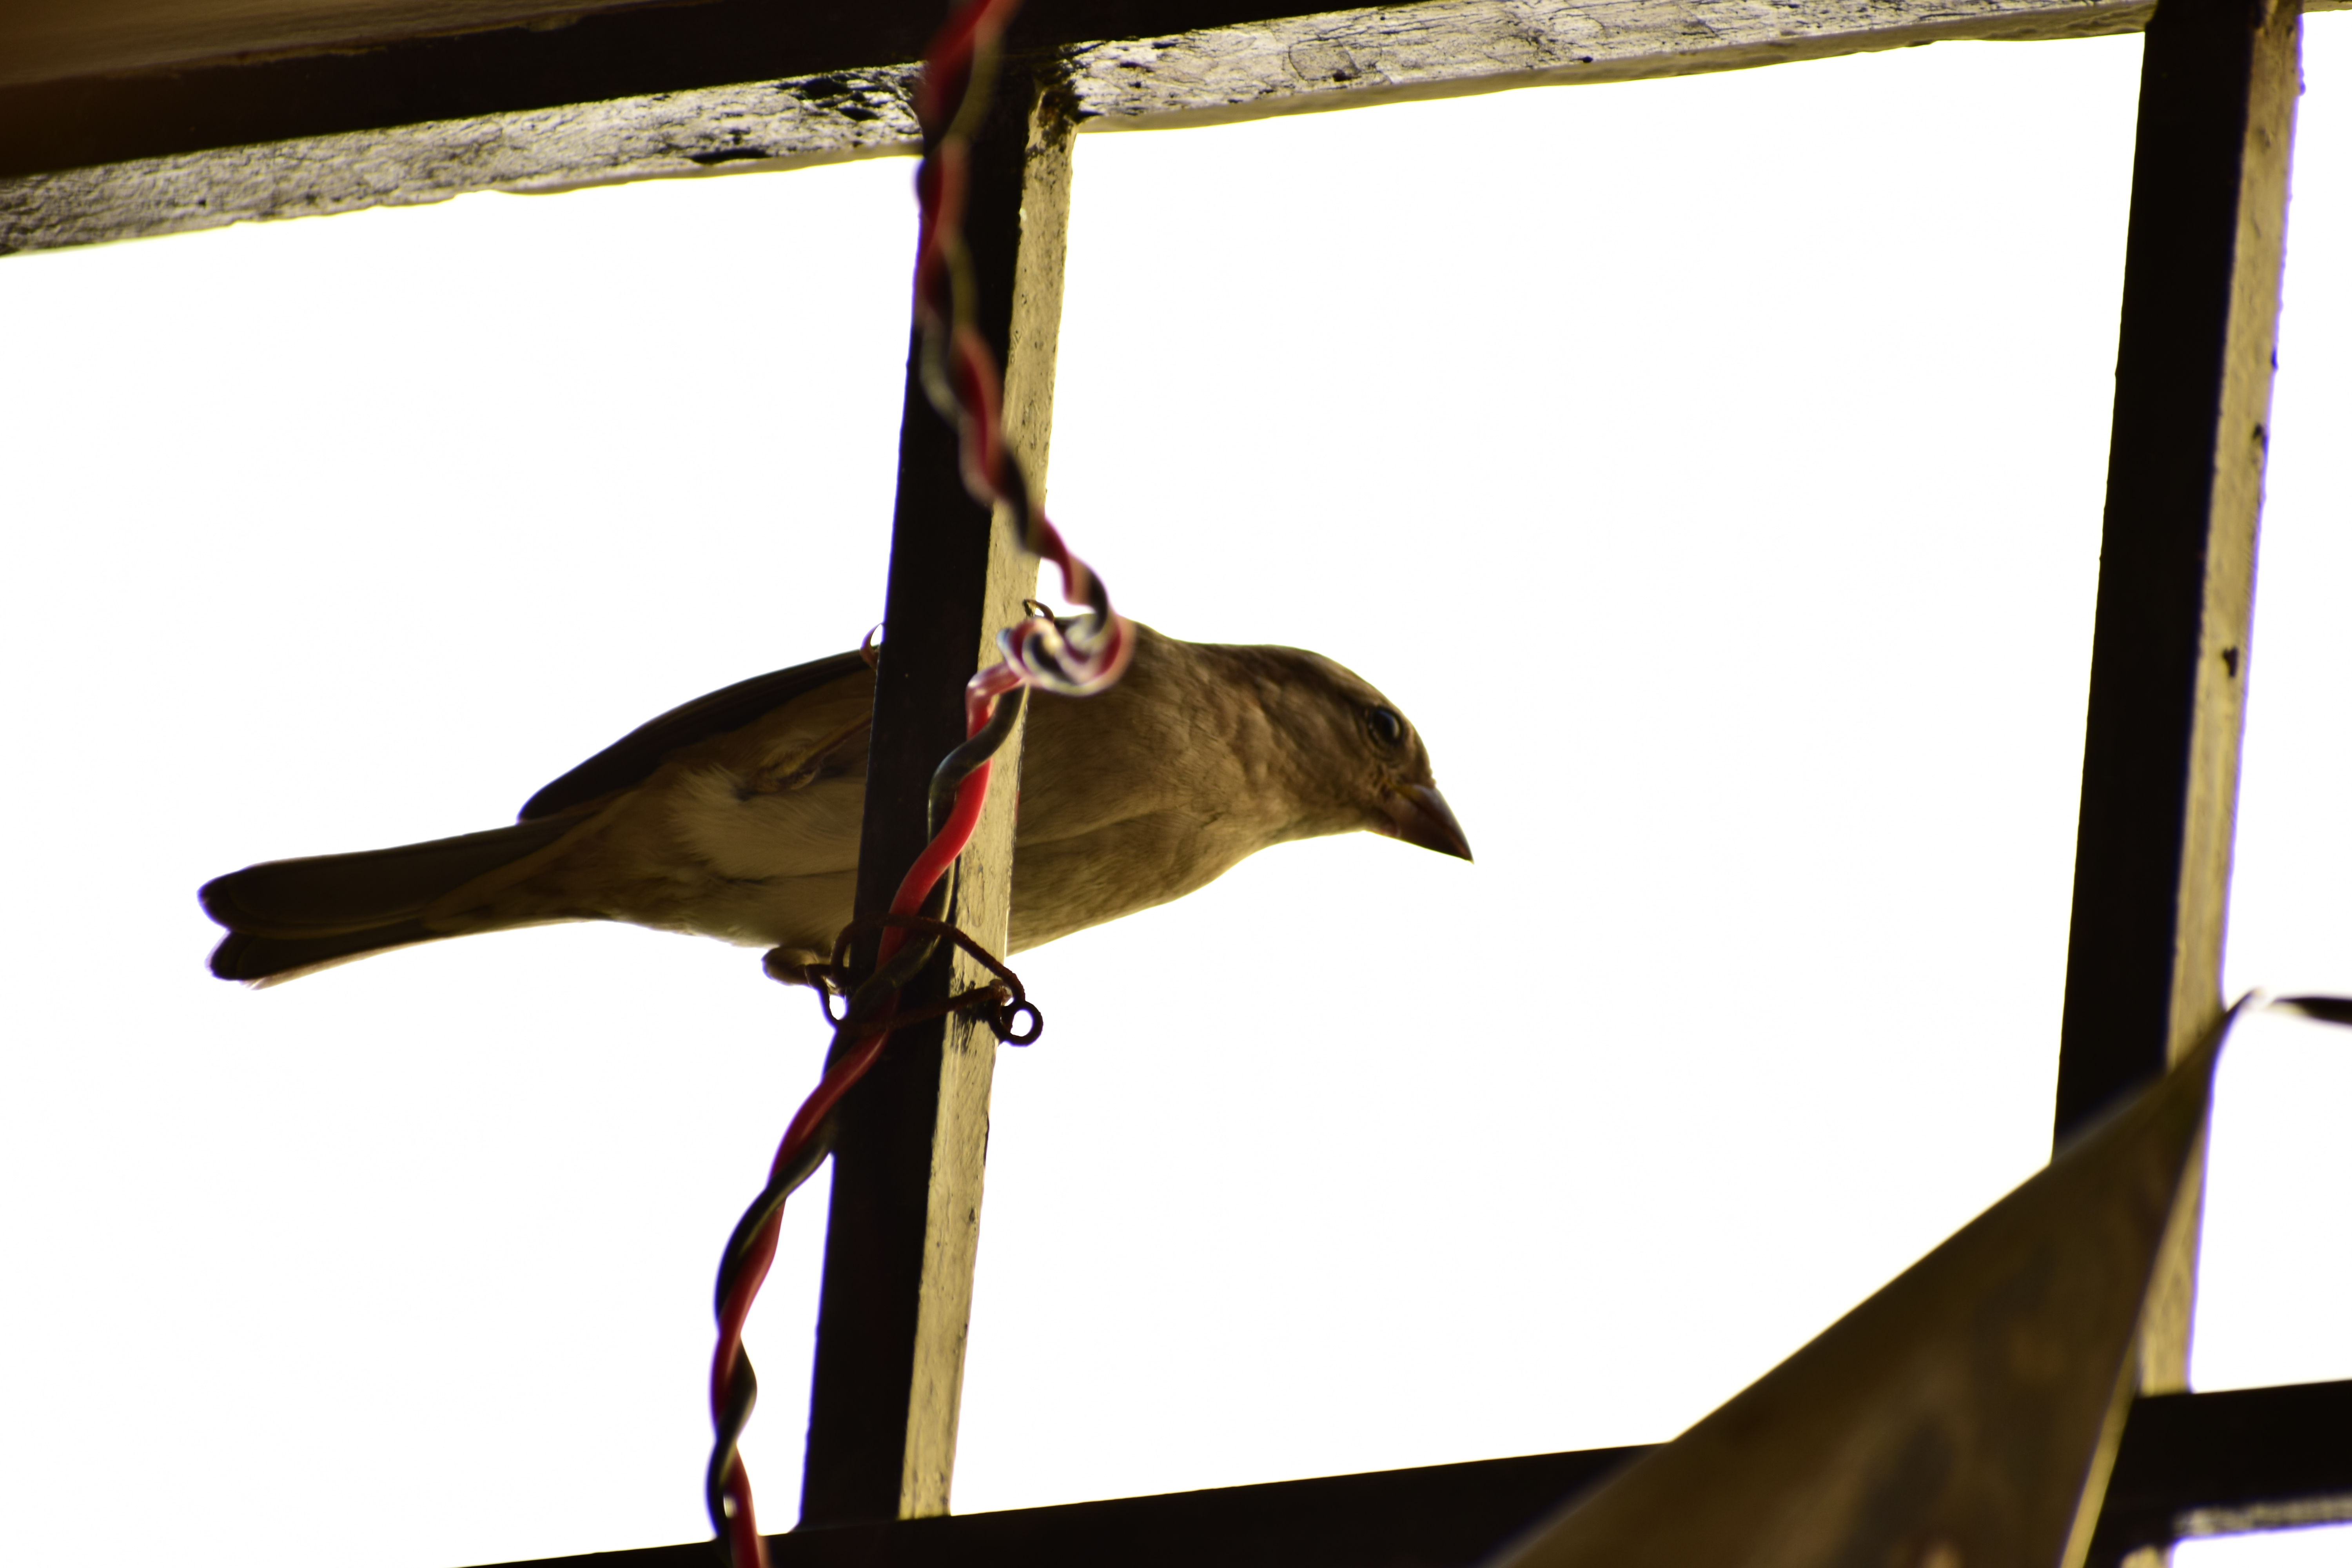
sparrows, home, bird, fauna, beak